Wild Wild West

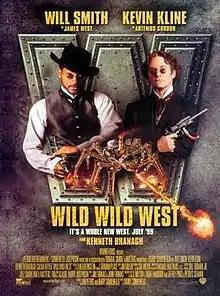
Theatrical release poster

Wild Wild West is a 1999 American steampunk Western comedy film directed by Barry Sonnenfeld and written by S. S. Wilson and Brent Maddock alongside Jeffrey Price and Peter S. Seaman, based on a story conceived by Jim and John Thomas. Loosely adapted from "The Wild Wild West", a 1960s television series created by Michael Garrison, it is the only production in the franchise since the television film "More Wild Wild West" (1980).